Chatsworth, Queensland

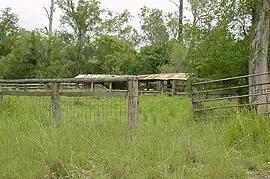
Horton Road cattle dip, 2002

Chatsworth is a rural locality in the Gympie Region, Queensland, Australia. In the , Chatsworth had a population of 1,353 people.